Montefrío

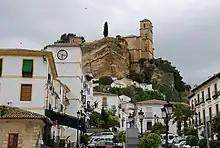
Montefrío

Montefrio's economy is based on agriculture and animal husbandry. Must emphasize the 16,221 olives of which 15204 belong to dry farming and irrigated rest. Within arable crops we highlight the 471 ha of barley and 12 ha of potato (SIMA 2007).